History of the nude in art

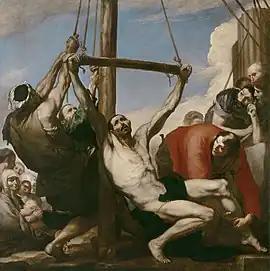
"The Martyrdom of Saint Philip" (1639), by Jusepe de Ribera, Museo del Prado, Madrid.

In the Netherlands, Hieronymus Bosch represented a certain continuity of Gothic forms, although treated with greater naturalism and with an overflowing fantasy that would make his work a marvel of creativity and imagination. In "The Garden of Earthly Delights" (1480–1490), "The Last Judgment" (1482), "The Seven Deadly Sins and the Four Last Things" (1485) and "The Haywain Triptych" (1500–1502), the naked, human or subhuman form (demons, satyrs, mythological animals, monsters and fantastic creatures) proliferates in a paroxysm of lust that transcends any iconographic meaning and obeys only the feverish imagination of the artist. Pieter Bruegel the Elder also made works of wide panoramic and multitude of figures, with a predilection for landscapes and genre portraits, although his nudes are scarce. They are more evident in the work of his son, Jan Brueghel de Velours, author of landscapes with a proliferation of small nude figures, in mythological or biblical scenes. In Flanders, Jan Gossaert received the Raphaelesque influence, being the introducer in his country of the mythological fable, as in "Neptune and Amphitrite" (1516), "The Metamorphosis of Hermaphrodite and Salmacis" (1520) and "Danae" (1527).